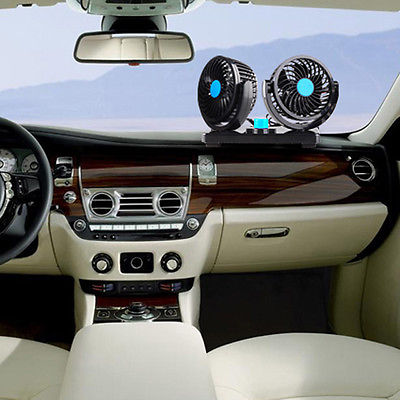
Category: fan